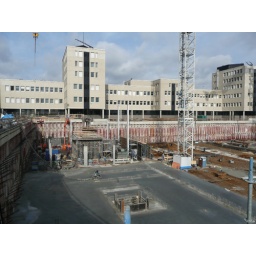
Extension of the office building of PGGM insurance company in Zeist, Holland. 2008 - 2010.